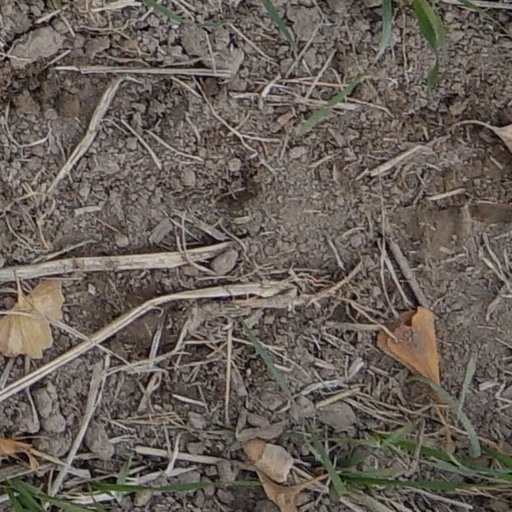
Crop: wheat